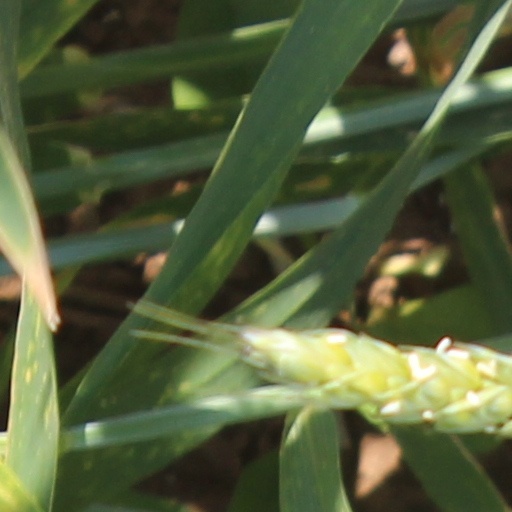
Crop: wheat